Saratov Gagarin Airport

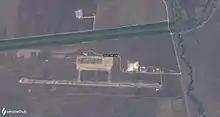
Satellite imagery of airport construction (2015)

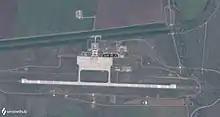
Satellite imagery of airport (2020)

In 2014, "Airports of Regions" presented a project for the new Saratov Airport. At that time it was still unknown whether it would be built on the old area, or on a new one. In January 2015, construction of the airport began. The terminal complex is currently being constructed. The total amount spent for the construction is from 10 to 7 billion rubles. It will be the third airport in Russia to be built from scratch after the breakup of the Soviet Union, after Talakan Airport in Yakutia and Platov International Airport in Rostov-on-Don, which also belongs to Airports of Regions.